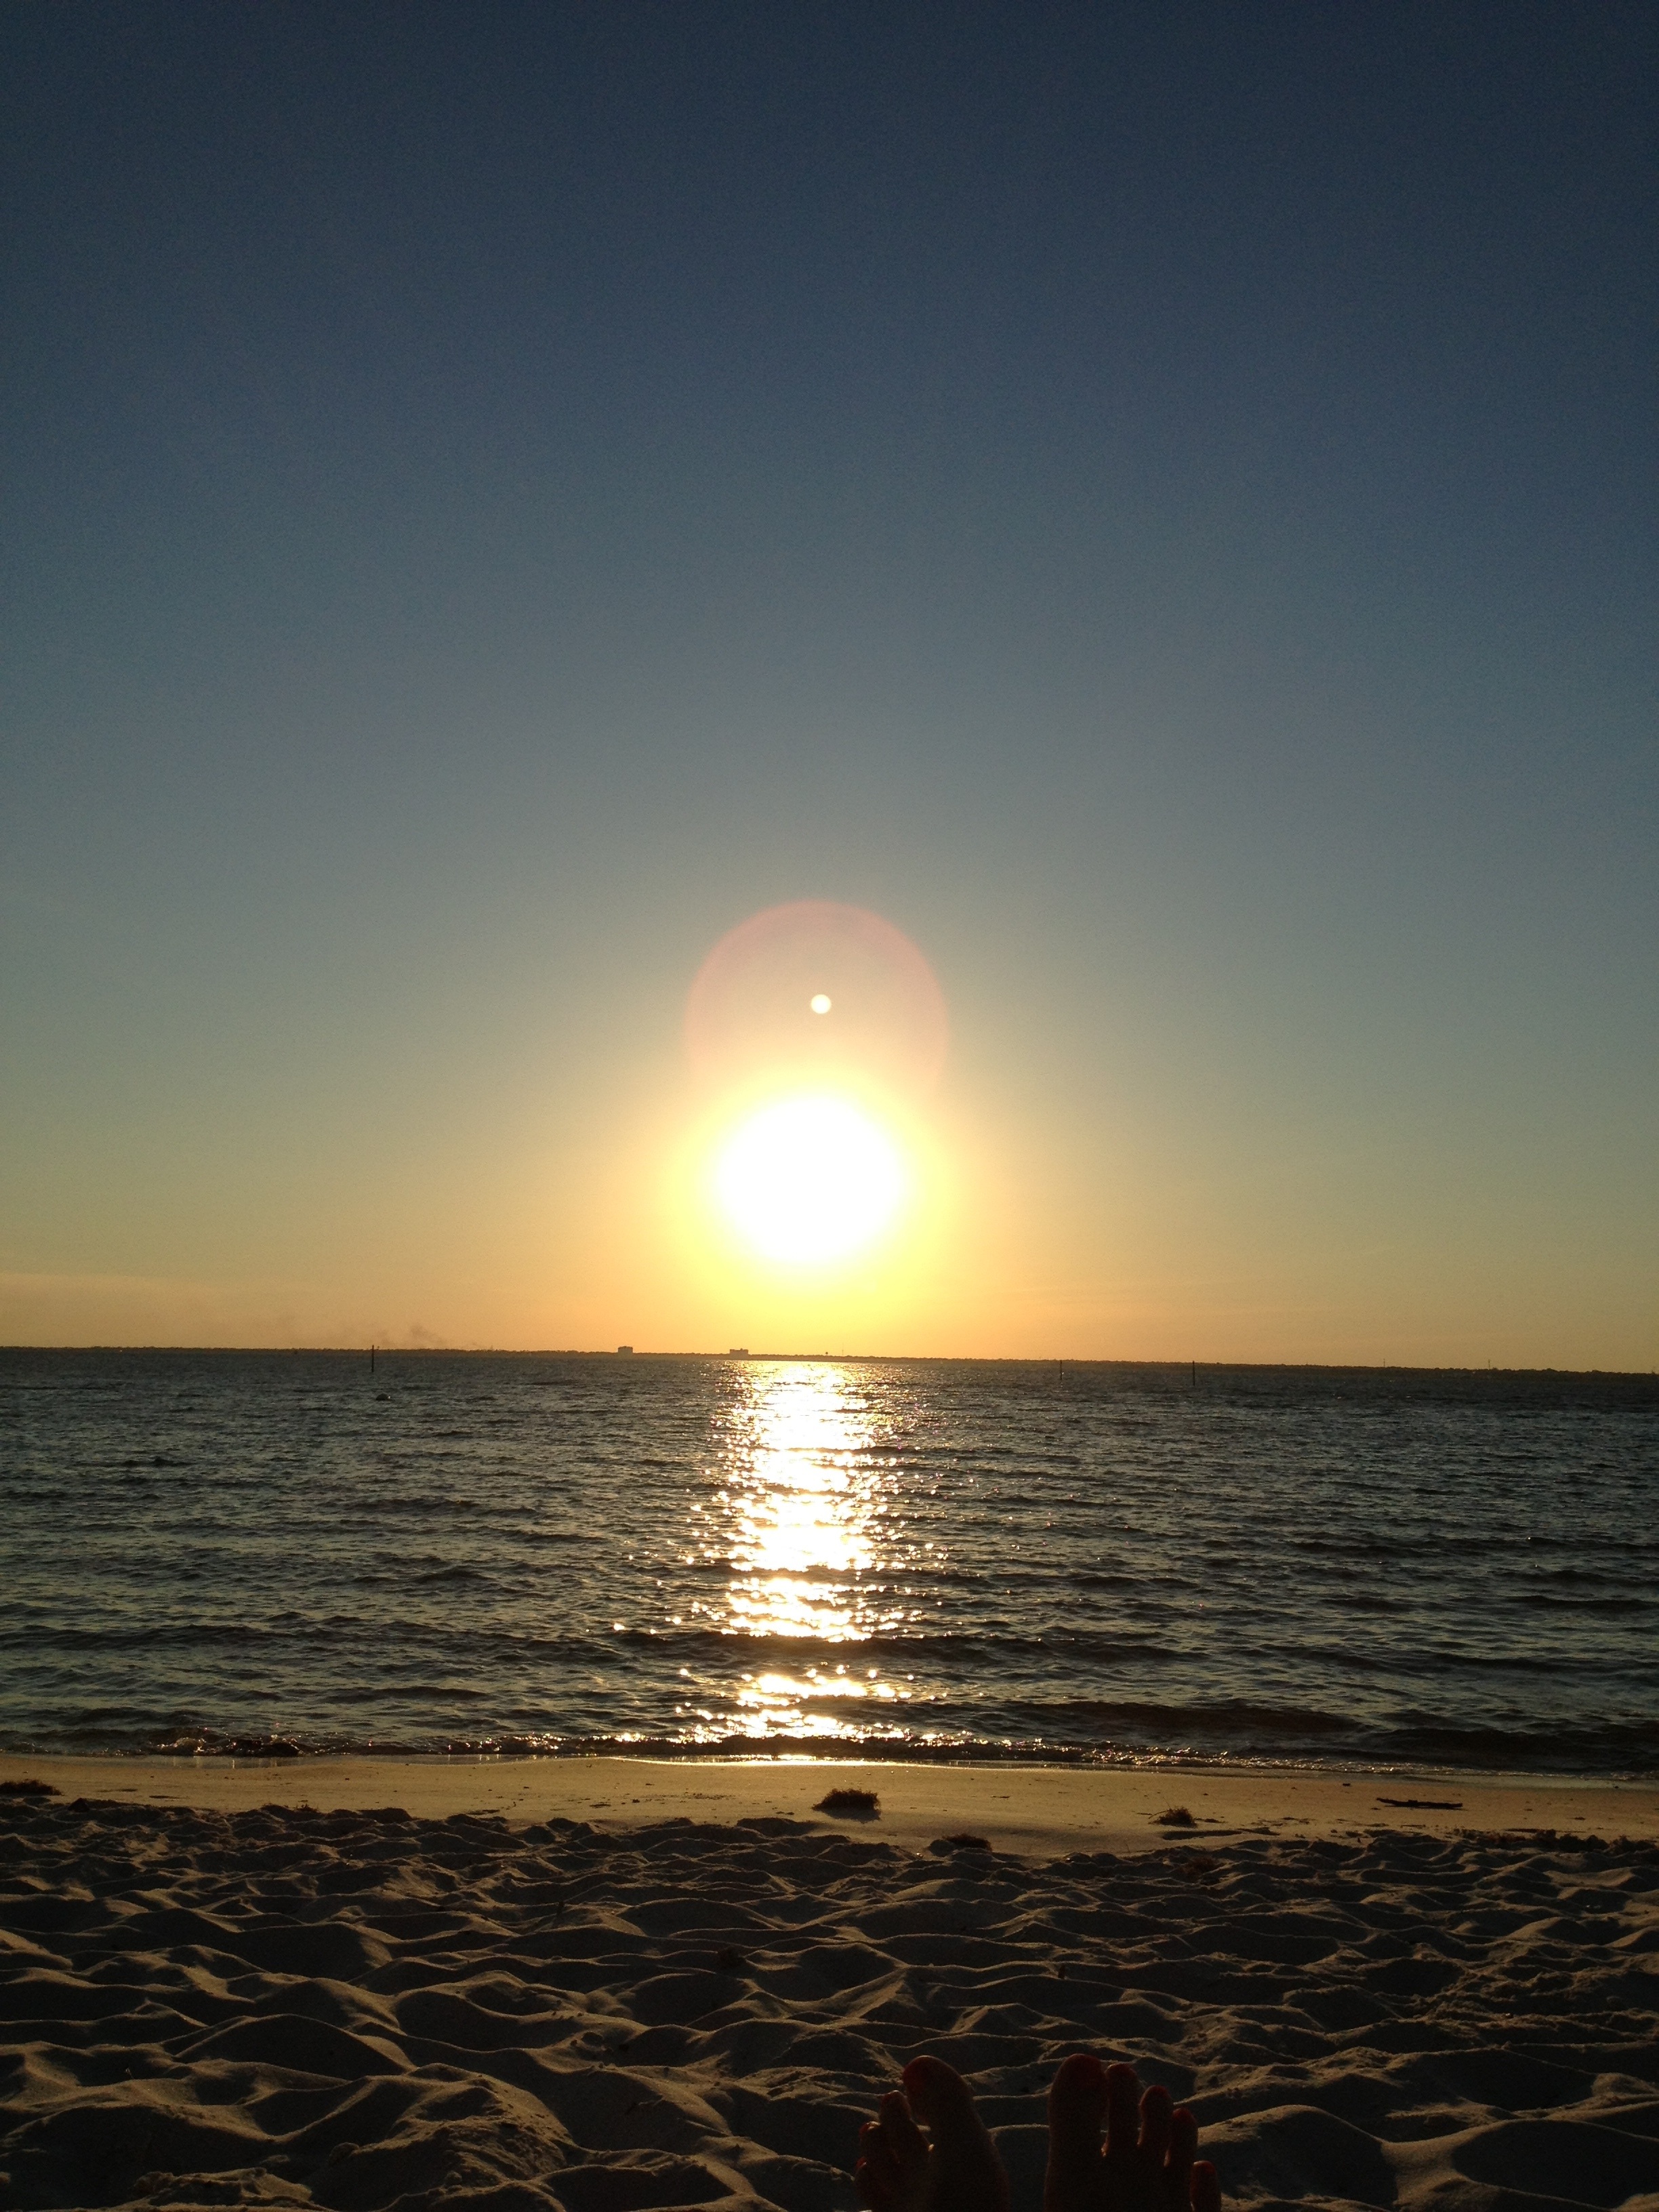
beach, sea, coast, ocean, horizon, sun, sunrise, sunset, sunlight, morning, shore, wave, dawn, dusk, evening, tranquil, tropical, body of water, florida, afterglow, wind wave